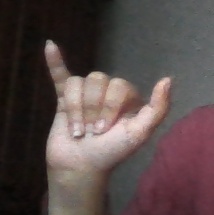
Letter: ya